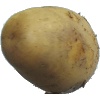
Label: Potato White 1